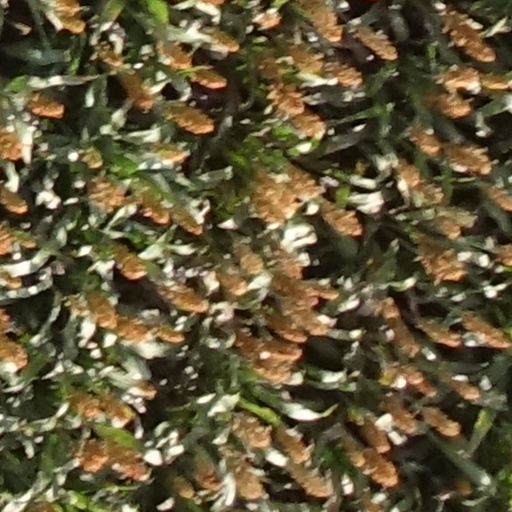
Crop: sorghum